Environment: real
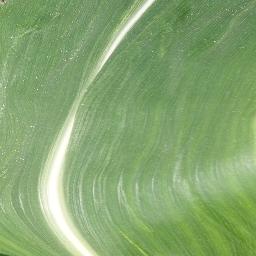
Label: healthy